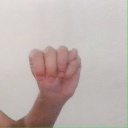
अक्षर: म